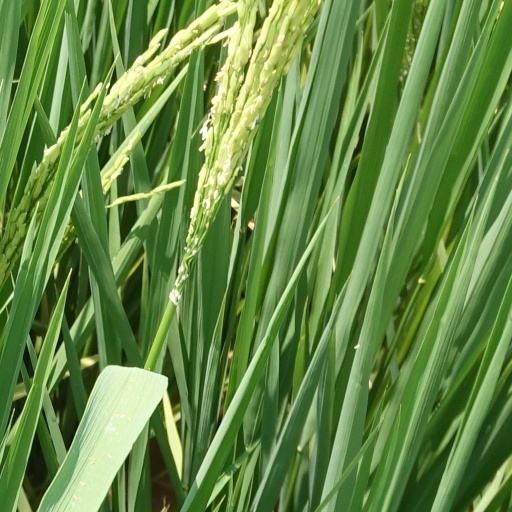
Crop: rice